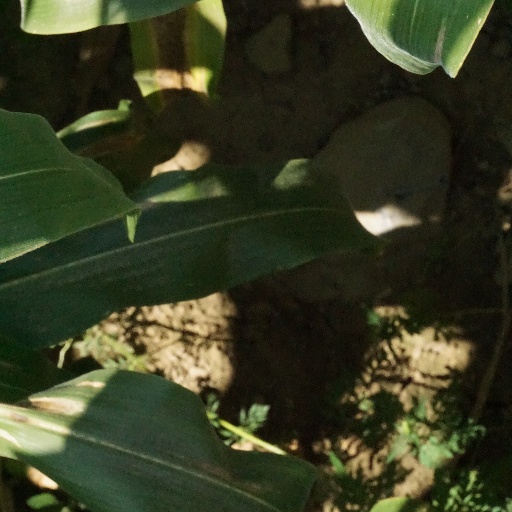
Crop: maize; corn